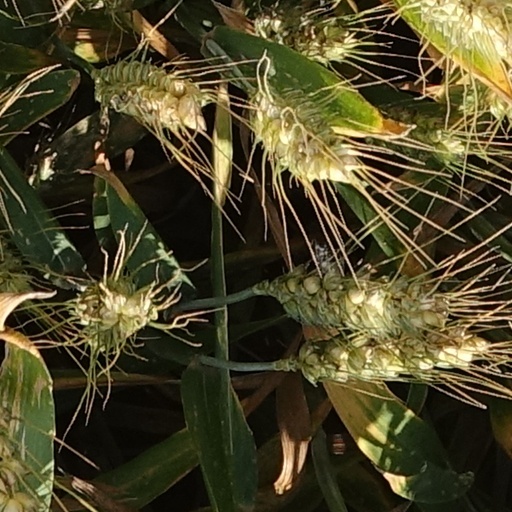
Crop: wheat